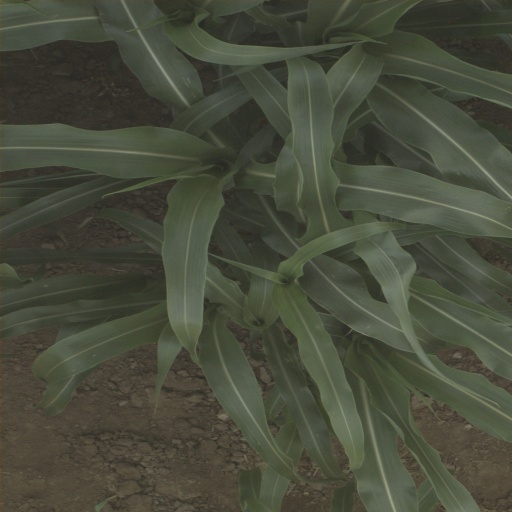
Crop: sorghum